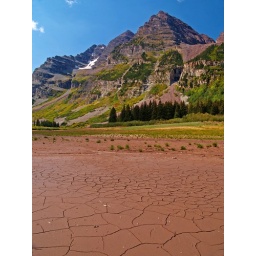
Dried lake bed looking at the Maroon Bells in the Snowmass Wilderness Area, Colorado